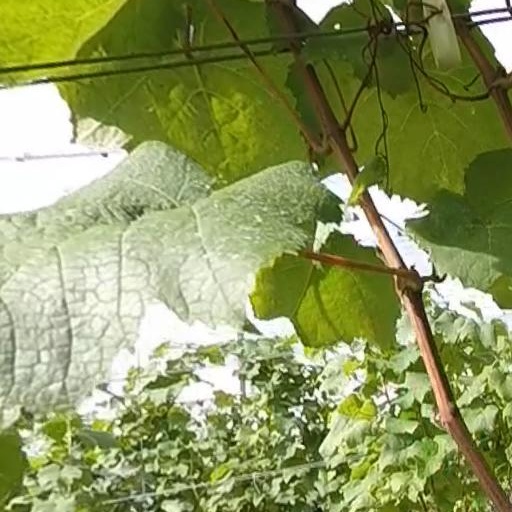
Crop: grape